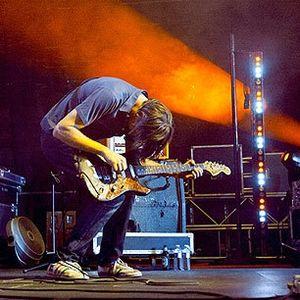
Pavement est un groupe de rock indépendant américain, originaire de Stockton, en Californie. Il est connu notamment pour son style lo-fi qui a eu une grande influence.